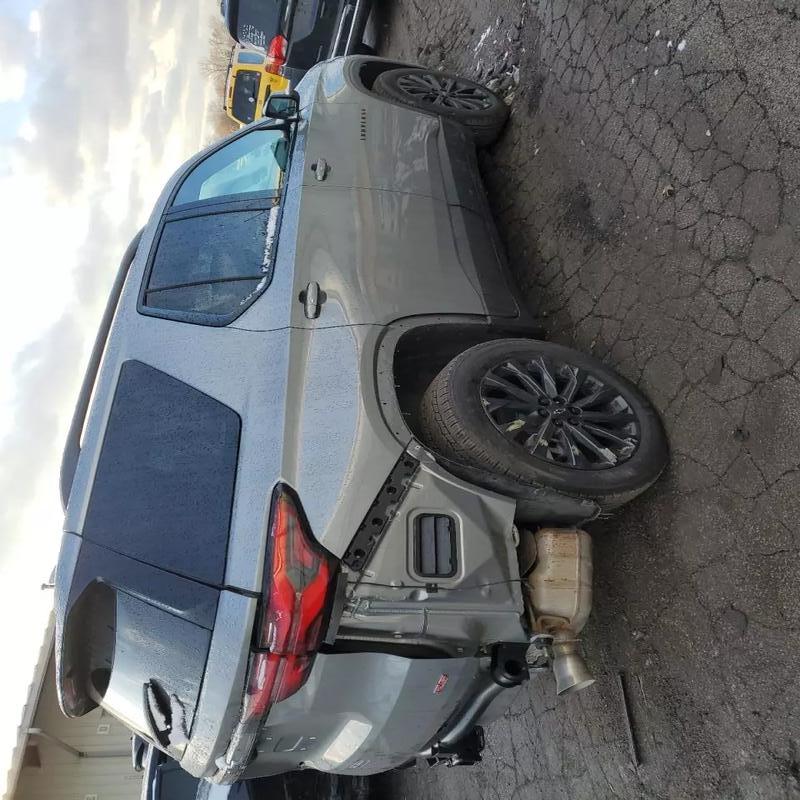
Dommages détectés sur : aile arrière droite, pare-choc arrière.
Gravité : majeur